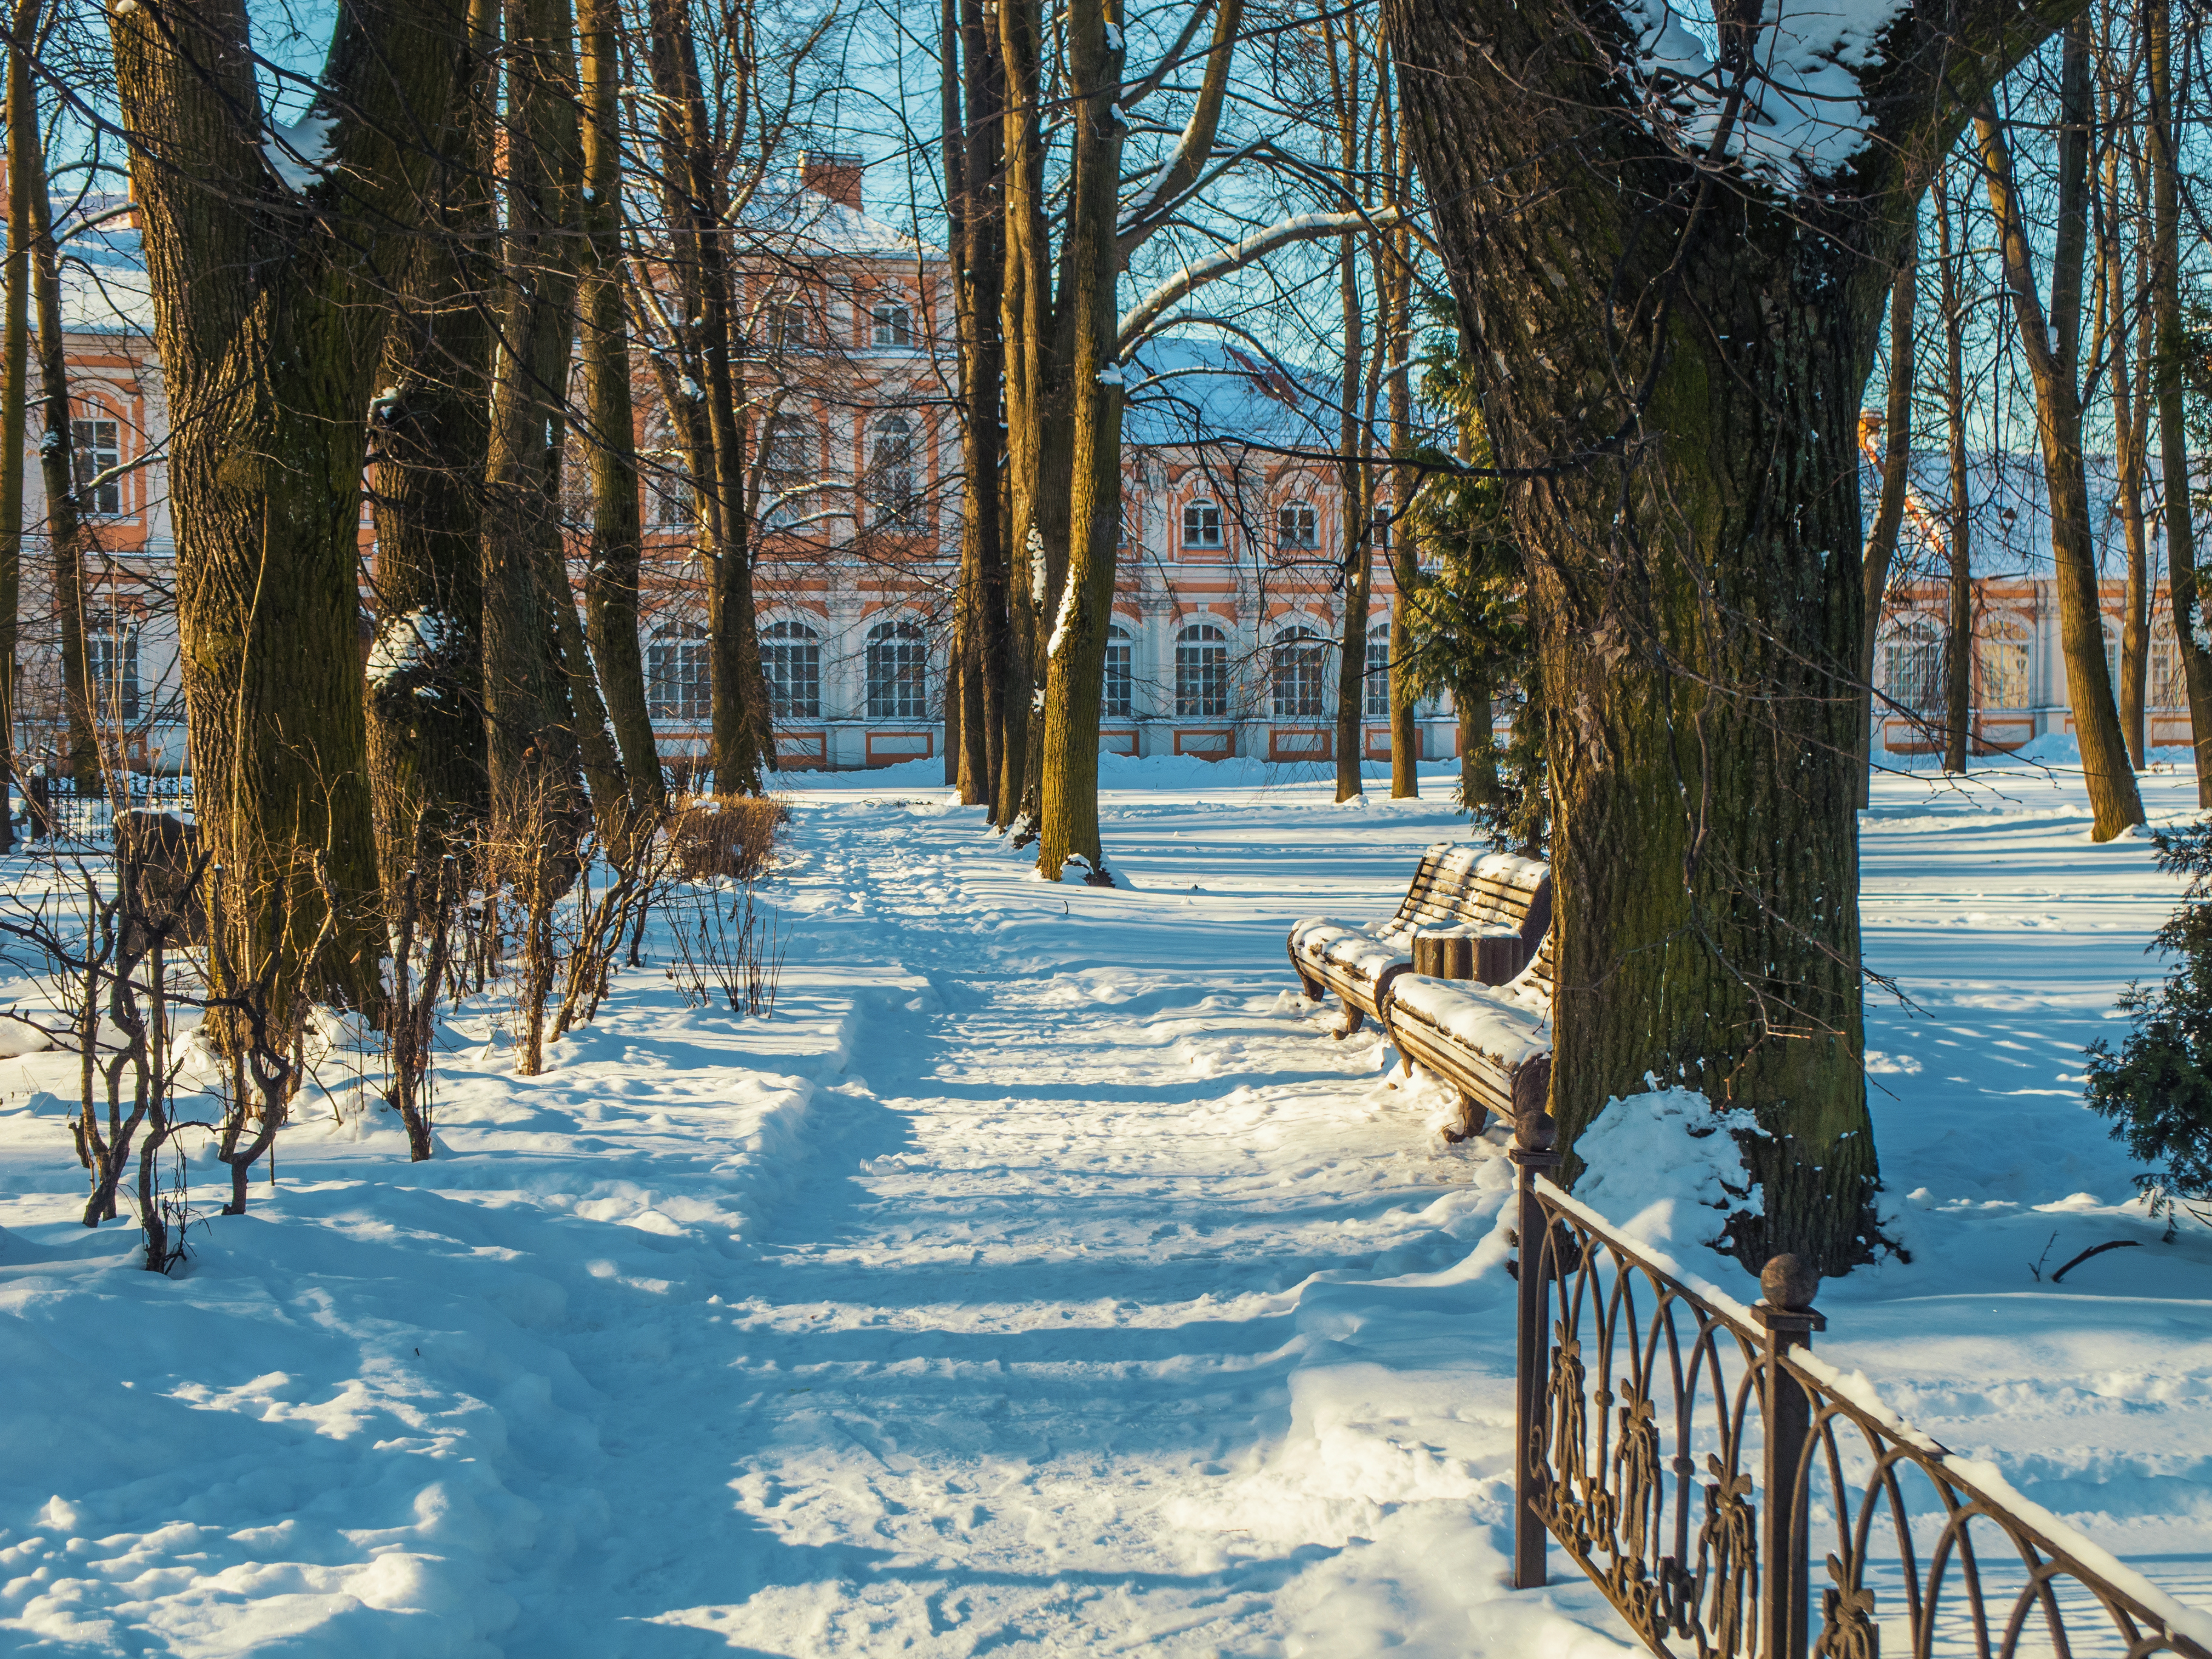
images, water, snow, sky, plant, blue, leaf, natural landscape, wood, tree, branch, twig, sunlight, trunk, biome, freezing, public space, landscape, building, Tints and shades, fence, deciduous, winter, forest, frost, grove, woodland, house, electric blue, grass, spring, home, town, city, Northern hardwood forest, home fencing, evening, precipitation, plant stem, road, ice